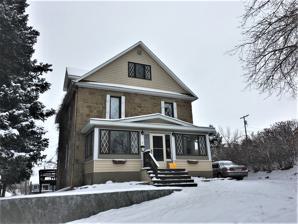
Building: Anderson House (Lewistown, Montana)
Country: United States of America
Year built: 1914
Historic house in Montana, United States United States historic place Anderson House U.S. National Register of Historic Places Show map of Montana Show map of the United States Location 1015 W. Watson Lewistown, Montana Coordinates 47°3′32″N 109°25′54″W / 47.05889°N 109.43167°W / 47.05889; -109.43167 Area less than one acre Built 1914 Built by Harry F. Anderson MPS Stone Buildings in Lewistown MPS NRHP reference No. 92001770 Added to NRHP January 27, 1993 The Anderson House in Lewistown, Montana is a two-story cut stone house built in 1914.  It was listed on the National Register of Historic Places in 1993. The house is the last-built of 17 stone houses in Lewistown and the only one built after a cement plant was established.  Its own construction costs were lowered by use of poured concrete in its foundation.  The main walls of the house are cut sandstone .  It has a wood frame full-width enclosed porch.  Subsequent to a fire, and in the two years prior to NRHP listing, the original hipped roof of the house was replaced by a tall gable roof with projecting dormers . References